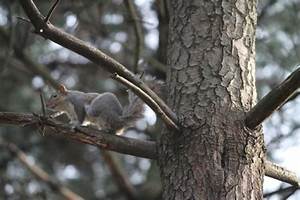
Label: scoiattolo